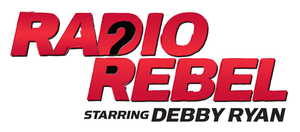
Appelez-moi DJ Rebel est un téléfilm américain de la collection des Disney Channel Original Movie réalisé par Peter Howitt et diffusé pour la première fois en France le 16 octobre 2012 sur Disney Channel.